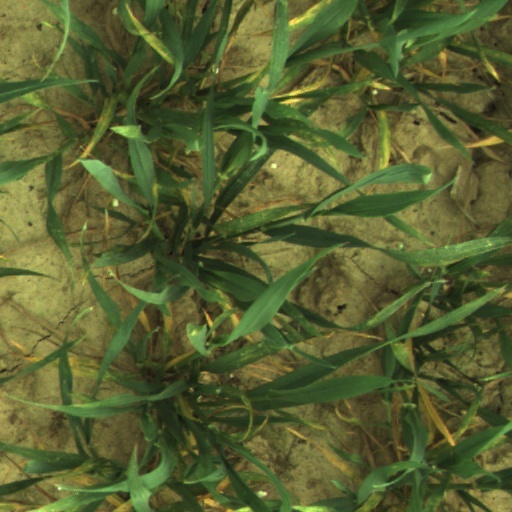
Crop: wheat